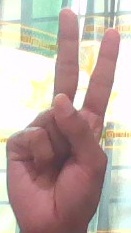
ASL sign: V